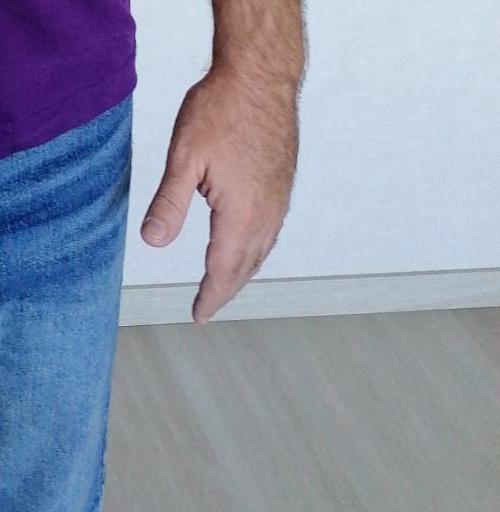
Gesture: no_gesture